Giovanni Maddalena

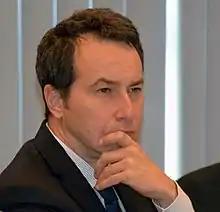

Giovanni Maddalena is full professor of theoretical philosophy at the University of Molise, Italy. He works on American philosophy, especially focusing on Charles Sanders Peirce and classic pragmatists.